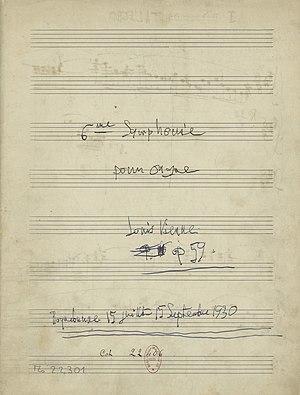
Page de garde de la Sixième Symphonie pour orgue de Louis Vierne composée en 1930. Manuscrit conservé à la BNF (https://catalogue.bnf.fr/ark:/12148/cb14785649s).
Louis Vierne, né à Poitiers le 8 octobre 1870, mort à Paris le 2 juin 1937, est un musicien compositeur français, organiste titulaire du grand orgue de la cathédrale Notre-Dame de Paris. Figure incontournable de l’école d’orgue française au XXᵉ siècle, Louis Vierne a mené une carrière de compositeur, professeur et d’organiste interprète et improvisateur.